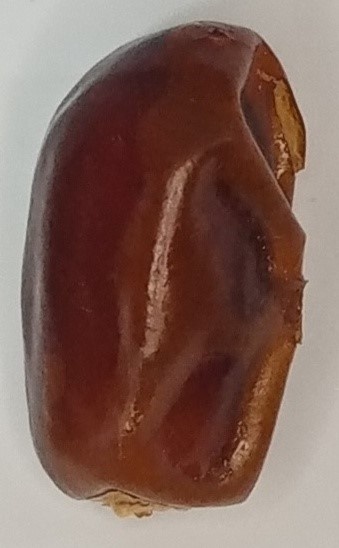
Variety: aseel
Size: medium
Grade: grade-1